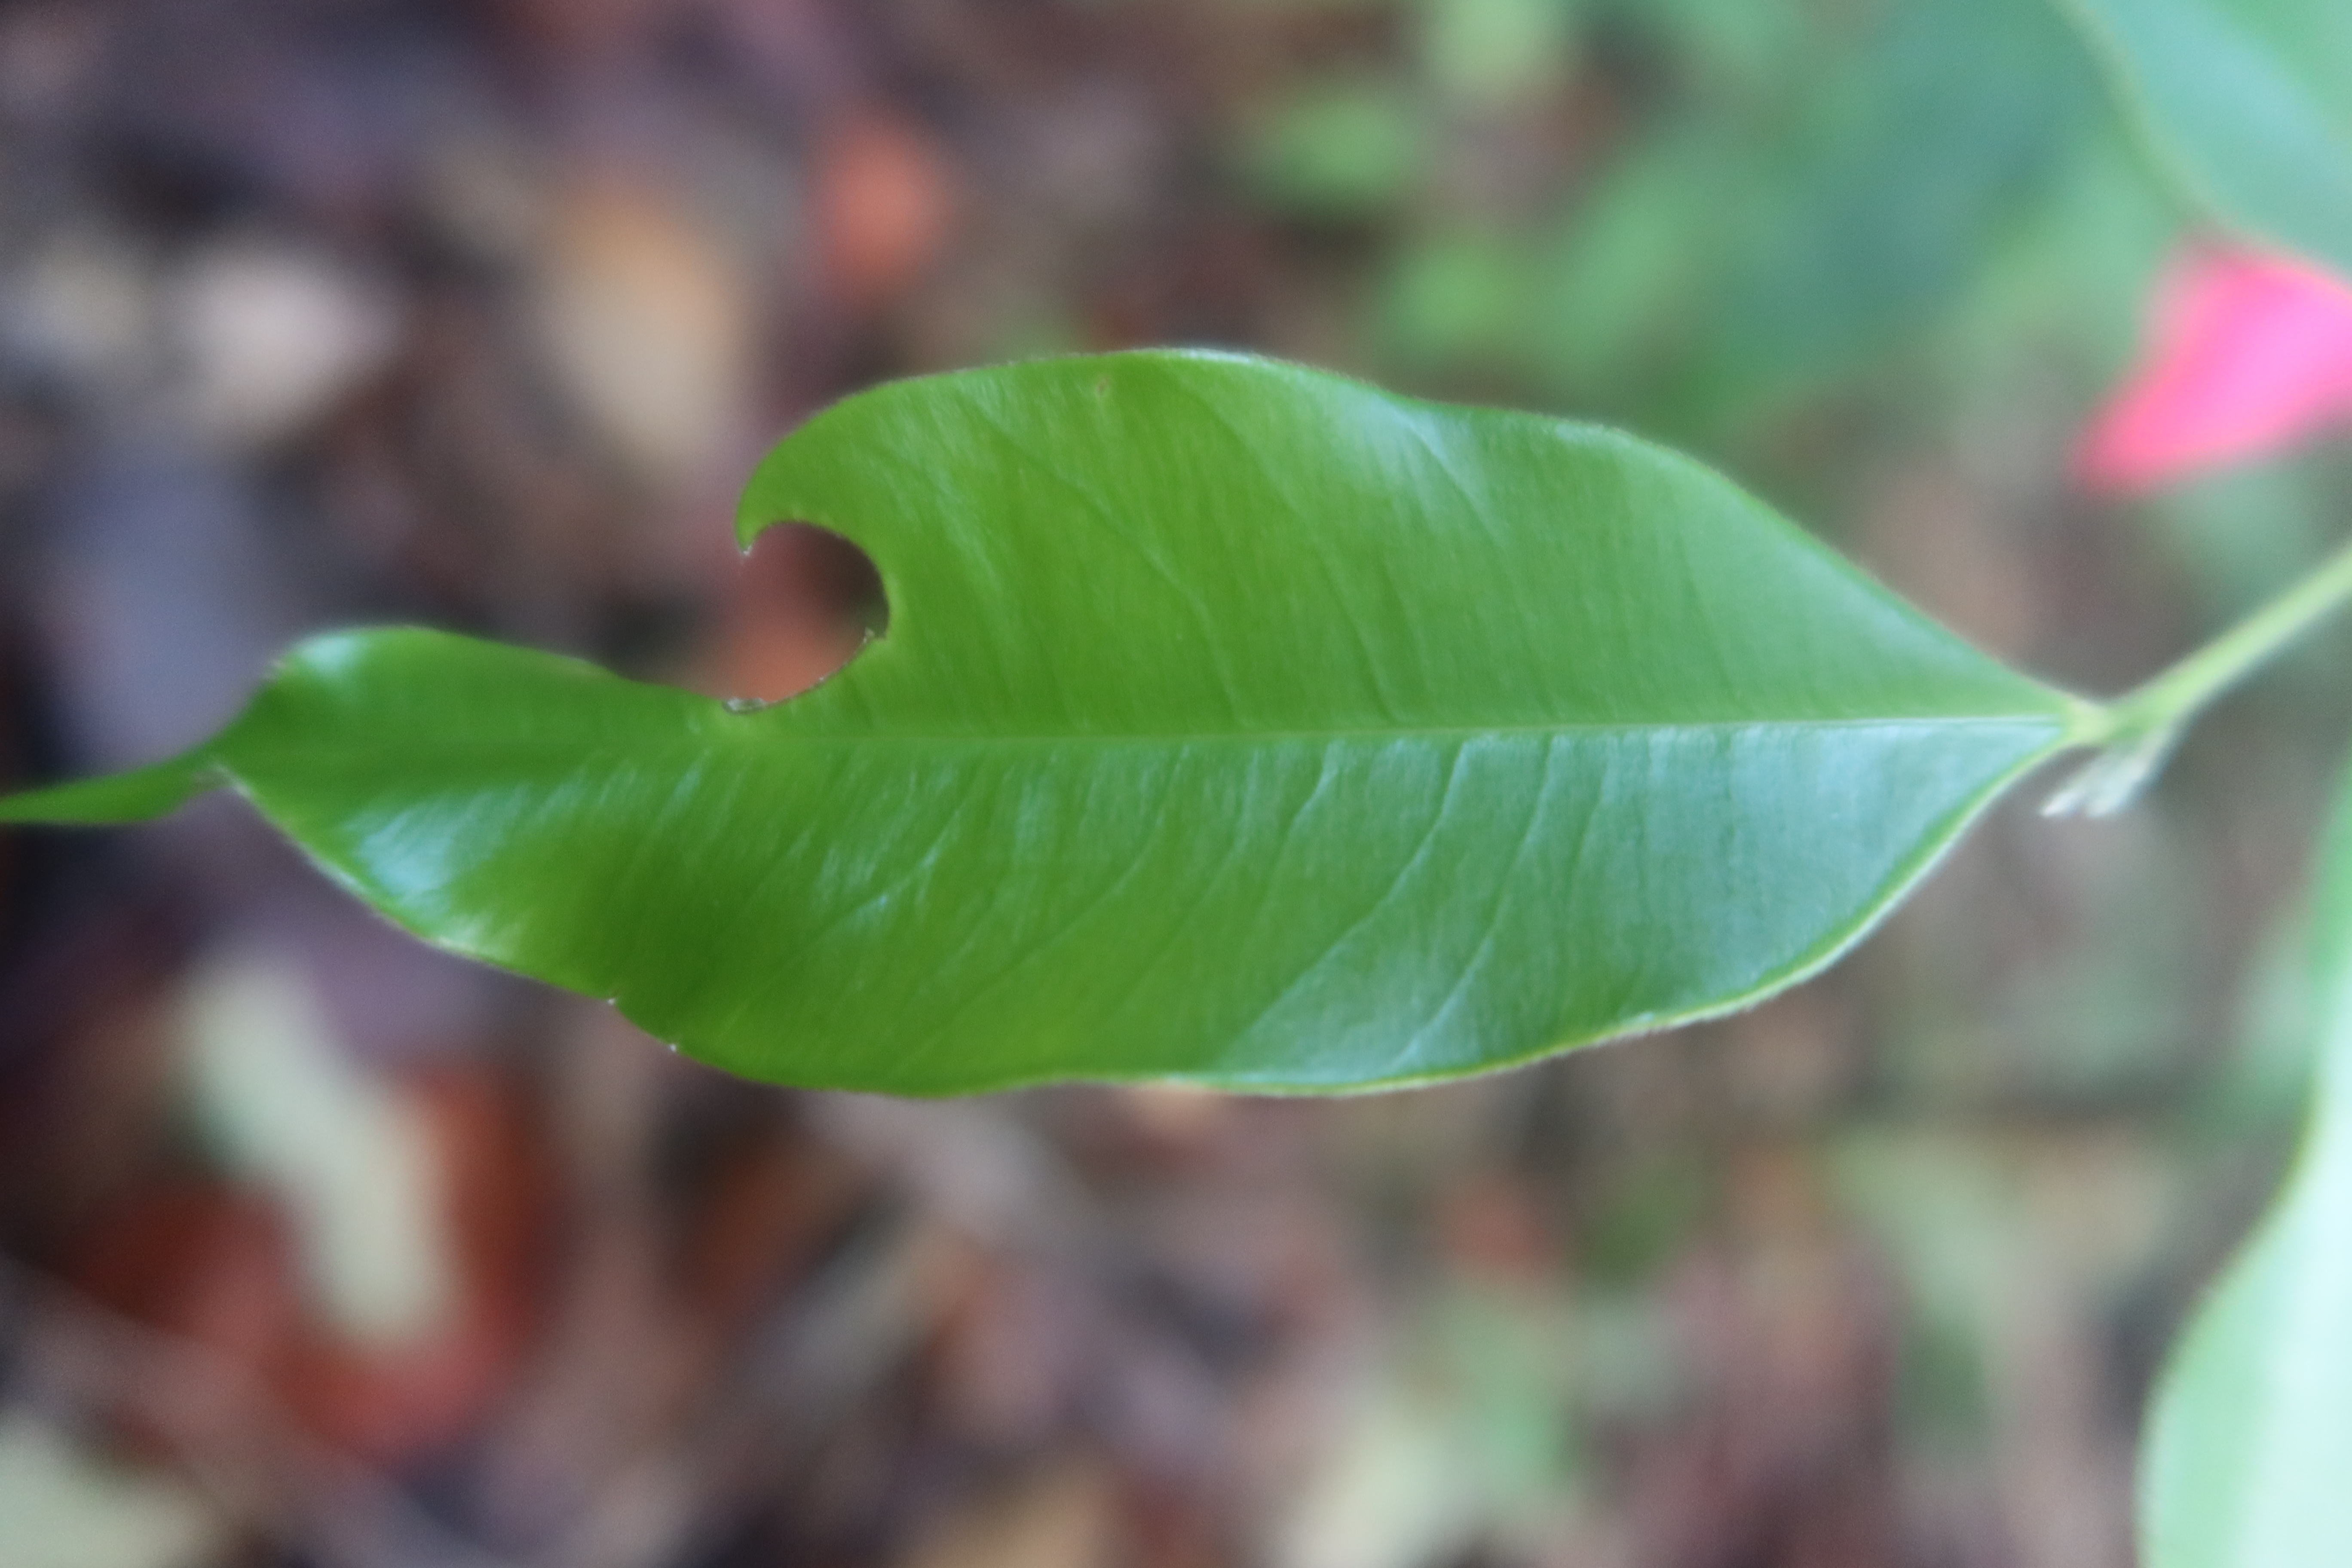
Label: Mosaic Viruses